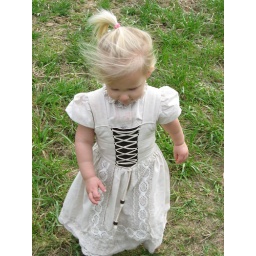
Isn't this the cutest girl in the cutest dress ever!